Zionism

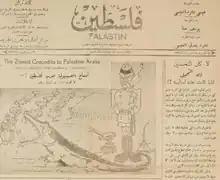
The Palestinian Arab Christian-owned "Falastin" newspaper featuring a caricature on its June 18, 1936, edition showing Zionism as a crocodile under the protection of a British officer telling Palestinian Arabs: "Don't be afraid!!! I will swallow you peacefully...".

Led by socialists Nachman Syrkin, Haim Arlosoroff, Berl Katznelson, and Marxist Ber Borochov, Labor or Socialist Zionism was a form of Zionism that combined messianic tendencies and socialist or social democratic politics. The labor Zionists promoted immigration and settlement, establishing "facts on the ground" as the main path towards statebuilding.